Arthur Daniel Healey

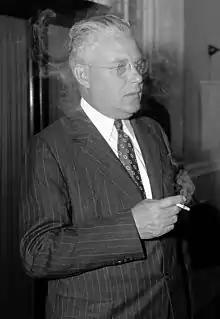
Democratic United States Representative

Arthur Daniel Healey (December 29, 1889 – September 16, 1948) was a Democratic United States Representative from Massachusetts from 1933 to 1942 and a United States district judge of the United States District Court for the District of Massachusetts.